Palazzo Pisani a San Stefano

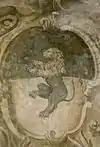
Coat of Arms of the Pisani family.

On the piano nobile, the portego, or entrance hall spans from the Campo to the Rio del Santissimo, and once displayed portraits of the Pisani family. Of the original canvases, only the portraits of Andrea (died 1618) and Alvise (1618–1679) remain. An inventory in 1809 of the other rooms of the palace catalogued 159 paintings, including works by Titian, Tintoretto, Paolo Veronese, and Palma il Vecchio. During the 19th century, nearly all the movable artworks, as well as the palace, were sold. The ceiling of the ballroom of the palace once had a large painting by Antonio Pellegrini.